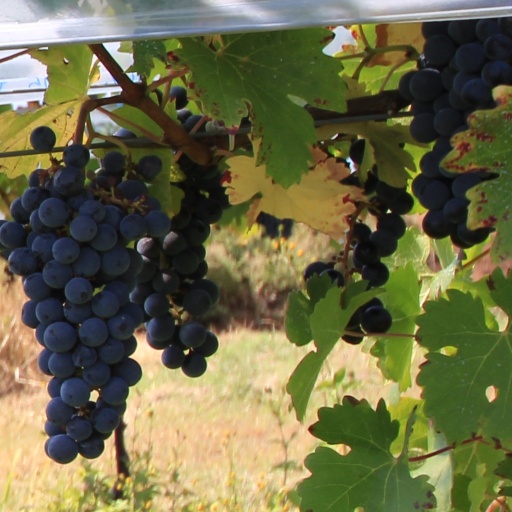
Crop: grape